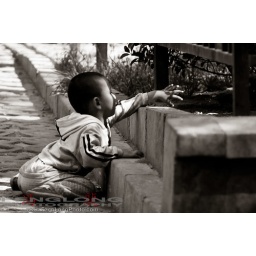
Young Chinese boy reaches through the fence in Beijing